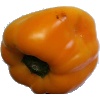
Label: yellow_pepper